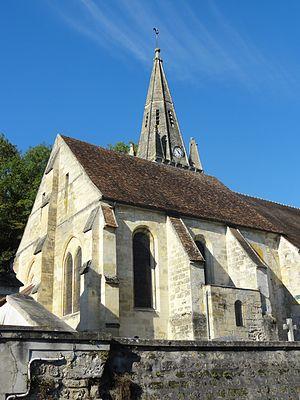
Église Saint-Lucien de Courcelles-sur-Viosne.
L'église Saint-Lucien est une église catholique paroissiale située à Courcelles-sur-Viosne, dans le Val-d'Oise, en France. À l'extérieur, le clocher roman du second quart du XIIᵉ siècle constitue son élément le plus intéressant. Il subsiste de la première église, qui devait être achevée en 1161, date de fondation de la paroisse, et se limiter à un seul vaisseau. La base du clocher possède l'une des voûtes d'ogives les plus anciennes du département, et une dizaine de chapiteaux romans. Le chœur gothique du début XIIIᵉ siècle est très austère à l'extérieur, mais présente une architecture élégante et soignée à l'intérieur. C'est l'un des très rares chœurs à double vaisseau de la région, à l'instar de Genainville. Le vaisseau du sud est situé dans l'axe de la nef romane et du clocher. L'autre vaisseau, qui compte une travée supplémentaire au nord du clocher, est complété par une deuxième nef bientôt après sa construction. Cette nef, ainsi que l'autre, est simplement plafonnée, et dénuée d'intérêt. L'église Saint-Lucien en tient toutefois la particularité d'être une église à double nef.